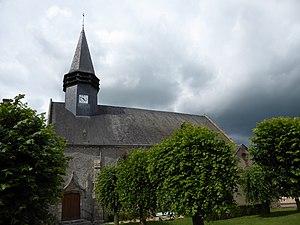
église Saint-Martin, Neuvy-en-Dunois, Eure-et-Loir, France.
Neuvy-en-Dunois est une commune française située dans le département d'Eure-et-Loir, en région Centre-Val de Loire.